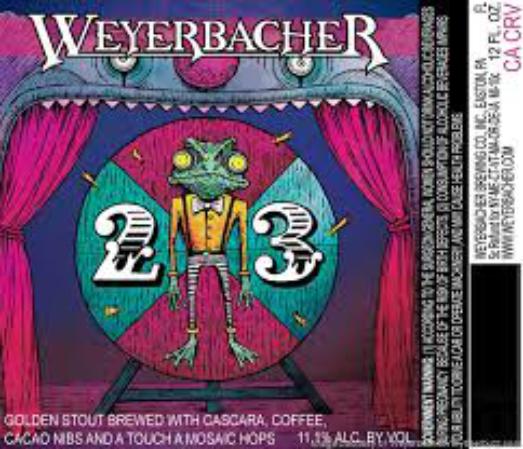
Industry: Necessities